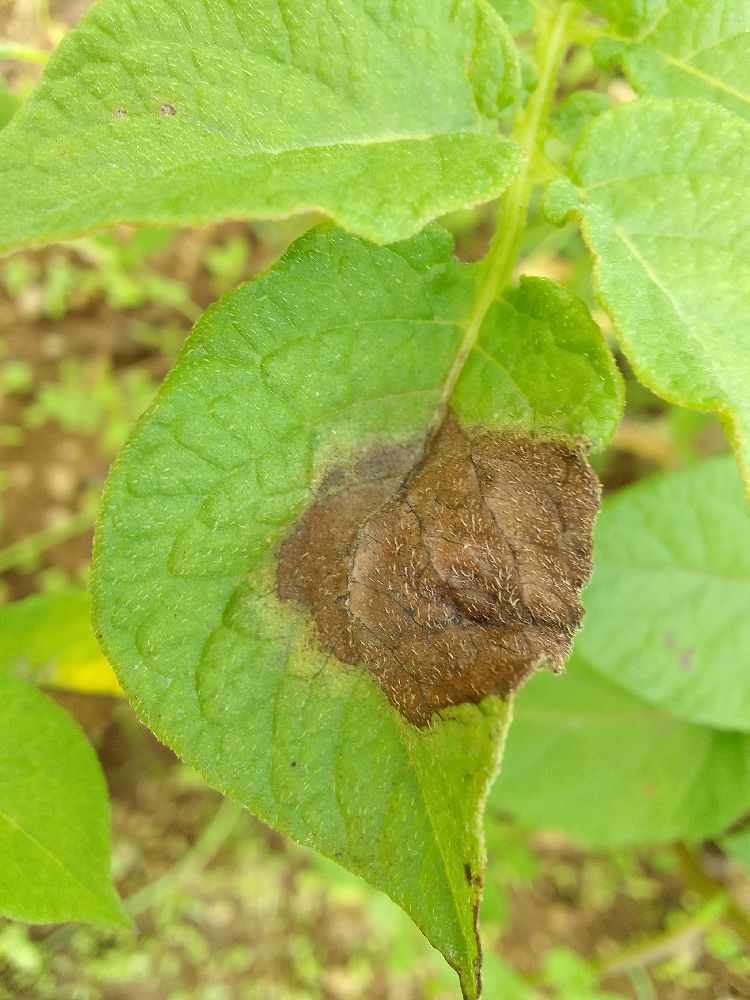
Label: Late blight